State Highway 94 (New Zealand)

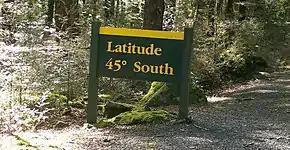
Crossing the Parallel

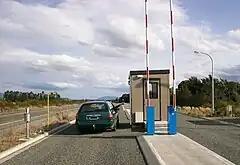

There are many places of Local History not signposted by Transit New Zealand, such as the Cleddau Horse Bridge, the Hollyford Hydro Powerstation remains, the Old Homer Tunnel construction village site, however, Transit New Zealand has kept the historic White Mile Posts that are a feature of the early days of the Milford Road Construction. The Department of Conservation has kept up the Latitude 45 South Marker but has abandoned the Avenue of the Disappearing Mountain to history as the avenue of trees beside the Road has become overgrown.